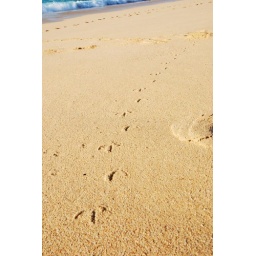
bird prints in the sand